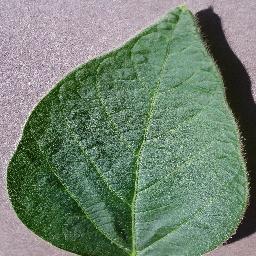
Label: Soybean___healthy